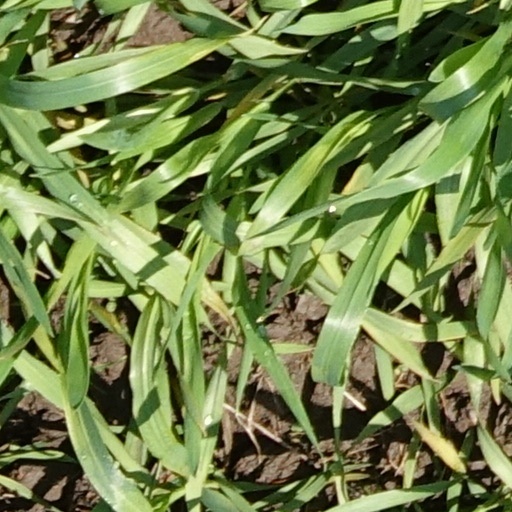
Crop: wheat